Ayyavazhi

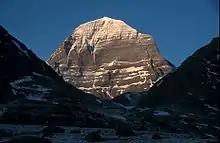
Kailash, where the boons were offered to Kaliyan by Siva, is sacred in Ayyavazhi.

The Hindu and Ayyavazhi ideologies are closely tied to each other. The place where Ayyavazhi and Hinduism depart from each other is at the advent of Kali Yuga. Akilam says that until the advent of Kali Yuga, the Vedas and all other Hindu scriptures remained with Divinity. Each of the gods referred to in the scriptures (Hindu) also remained with all their powers. But from the beginning of Kali Yuga, they and all their virtues collapsed. Kaliyan was a part of the mundane primordial manifestation who spread maya or illusion upon the existing scriptures and Devas. In Kali Yuga, all true scriptures are bound to maya and are unhelpful.